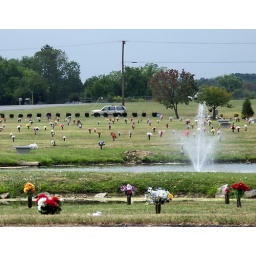
Cemetery with many plastic flowers seen in rural Virginia State. August 2008.